Herder Memorial Trophy

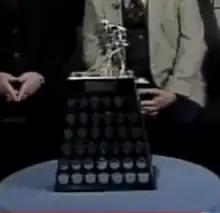
The original Herder Trophy in 2007, the year it was retired

An announcement was made on March 5, 1935 at a meeting of the St. John's Hockey League that the Evening Telegram, on behalf of the Herder family, will donate a trophy to be awarded to the winners of an all-Newfoundland hockey championship. The trophy would not be available for the 1935 championship but arrived in St. John's from the manufacturer six months later, and was sent to Corner Brook in October of that year. The trophy was formally presented to the winning team at the Corner Brook Sports Club's annual meeting in November 1935.